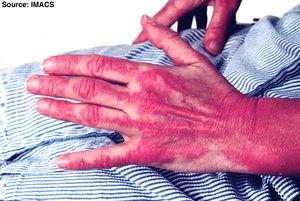
La polymyosite ou dermatopolymyosite est une connectivite caractérisée par une inflammation et une dégénérescence des fibres constituant les muscles squelettiques. Maladie souvent récidivante.